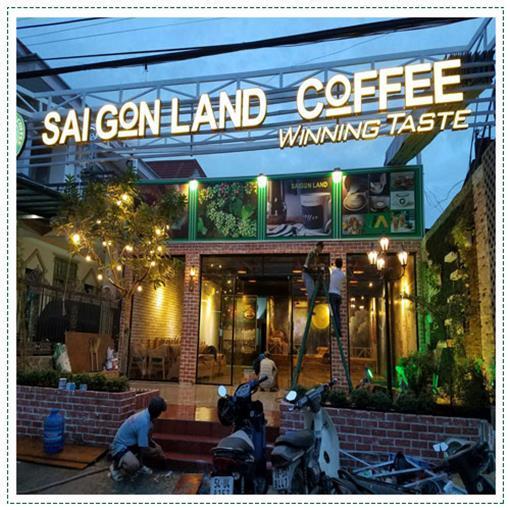
có một nhóm người đang trang trí mặt trước của quán